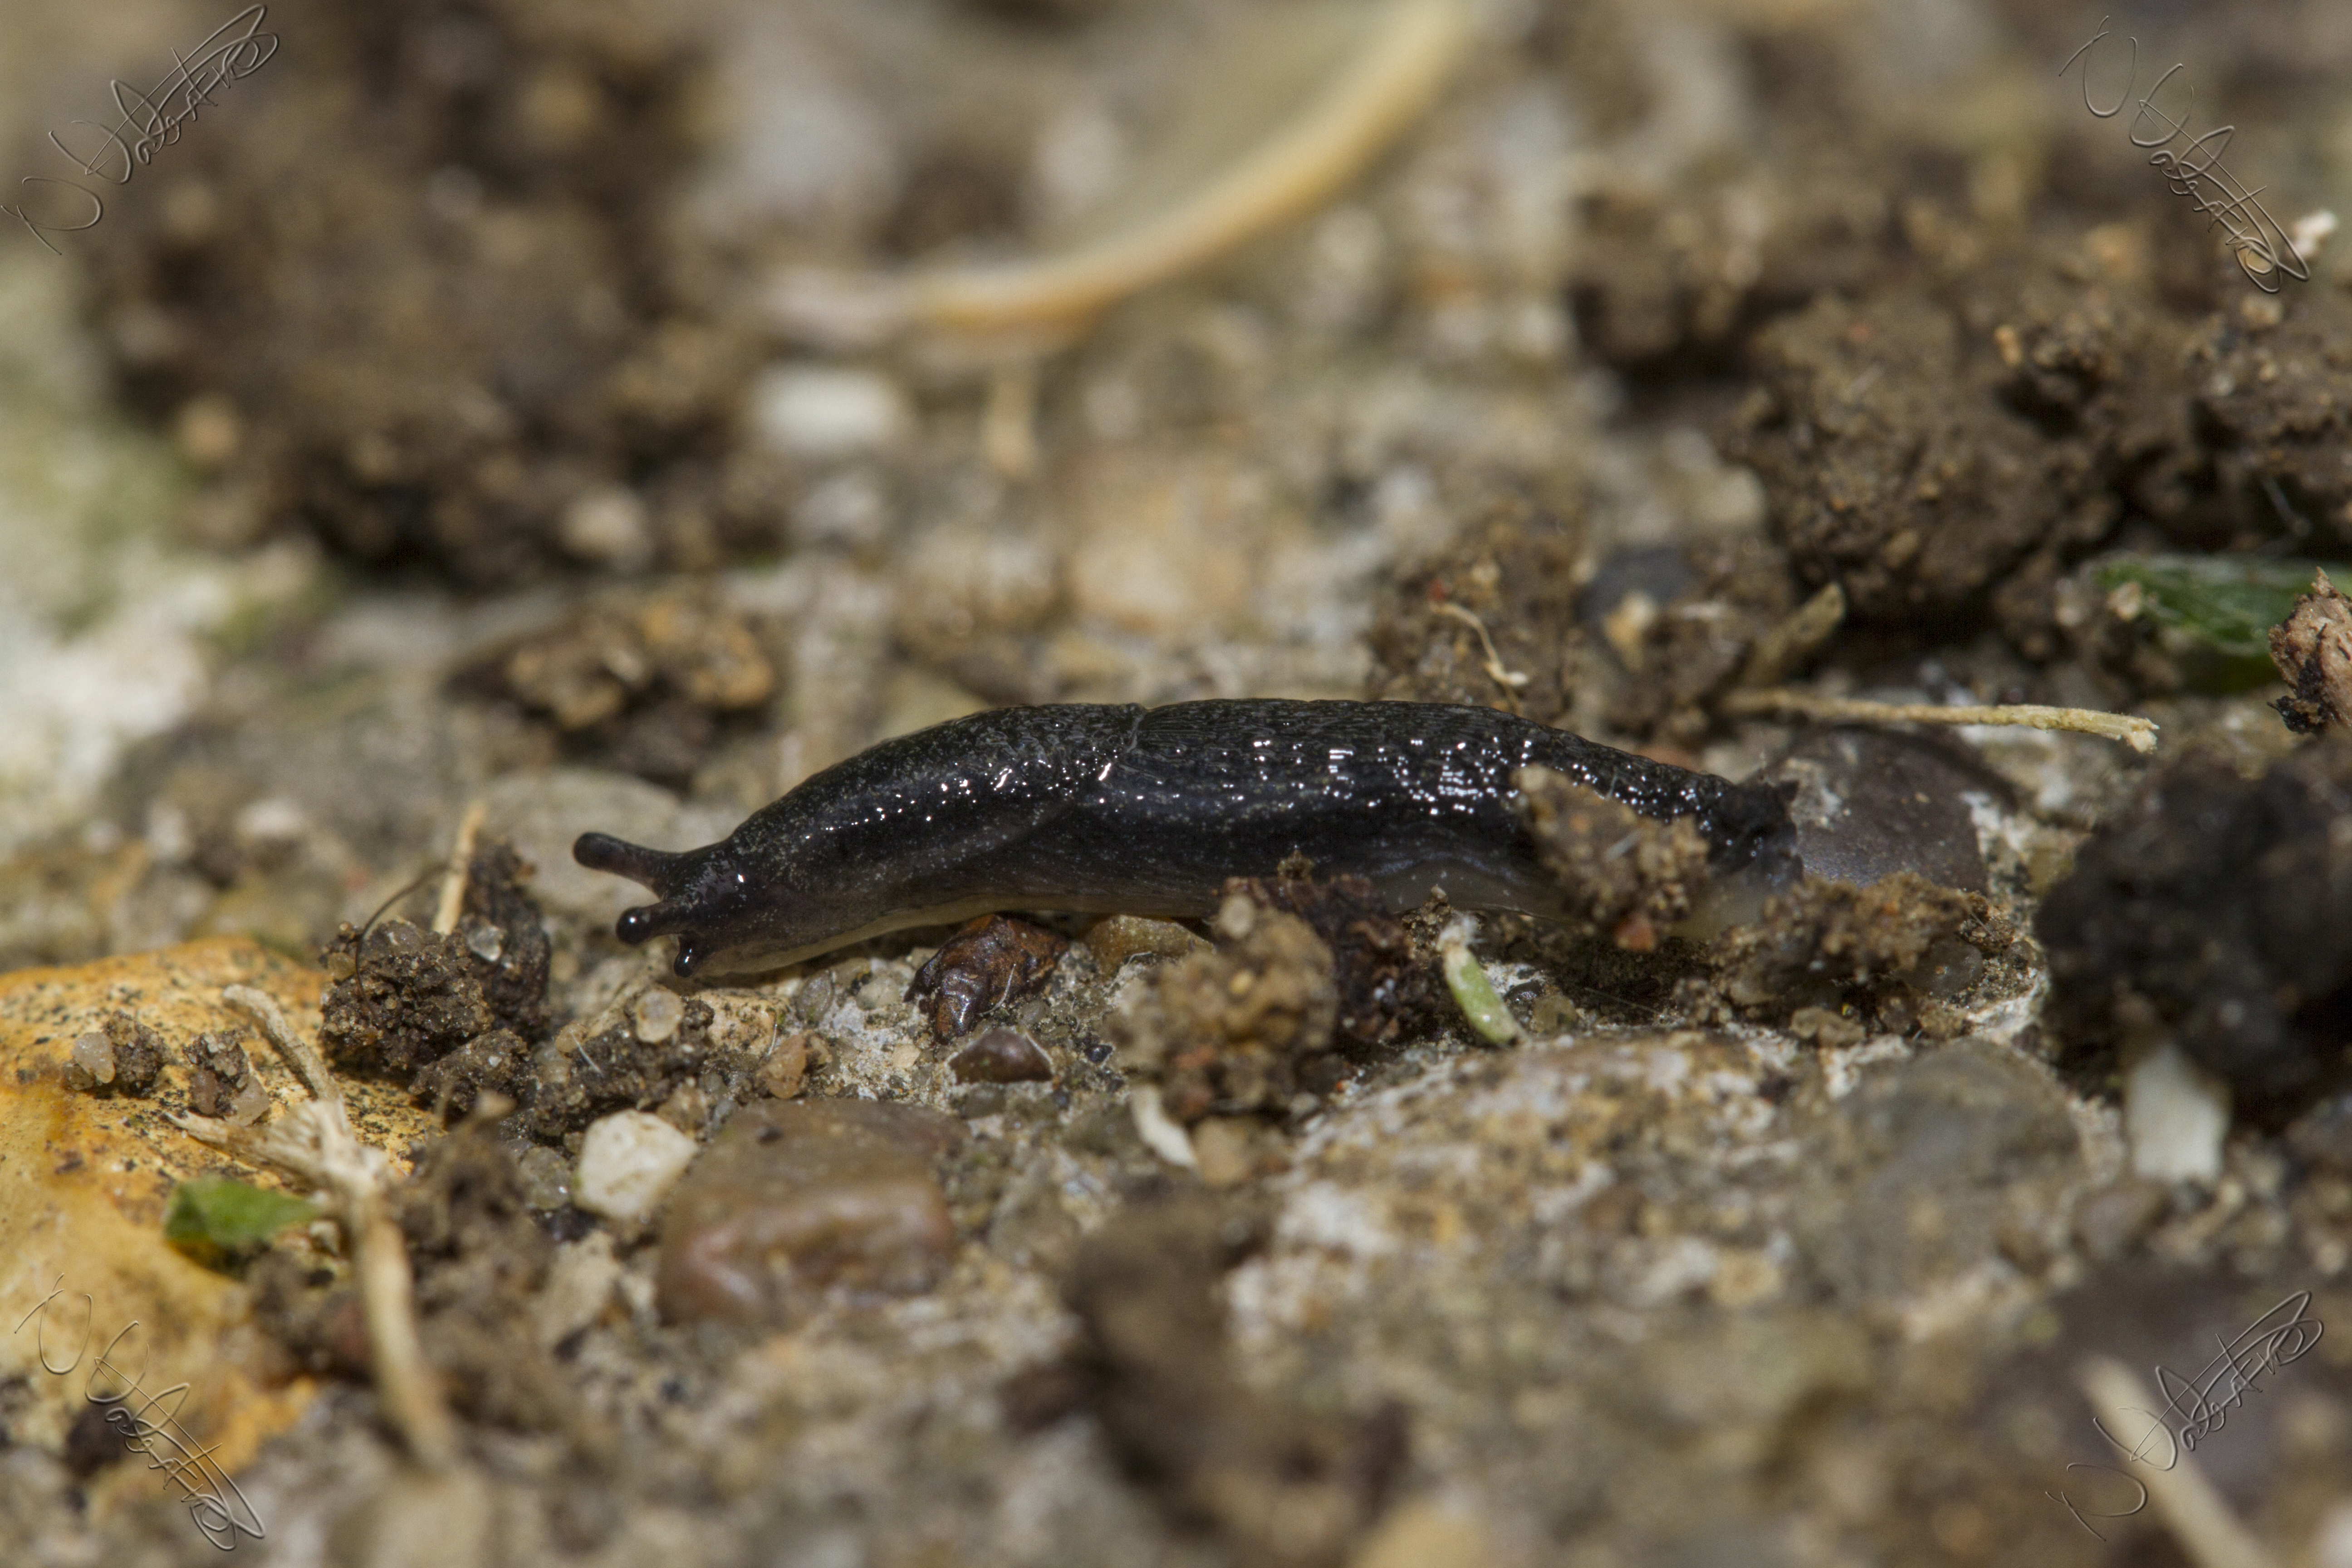
wildlife, macro, canon, soil, amphibian, garden, fauna, invertebrate, outdoors, newt, 7d, slug, salamander, peterborough, macro photography, salamandridae, lissotriton, smooth newt